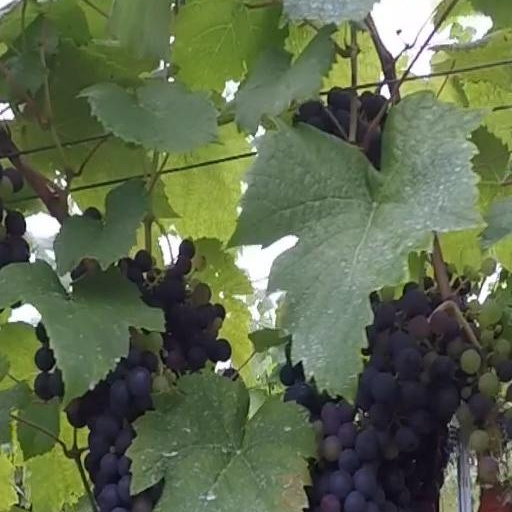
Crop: grape